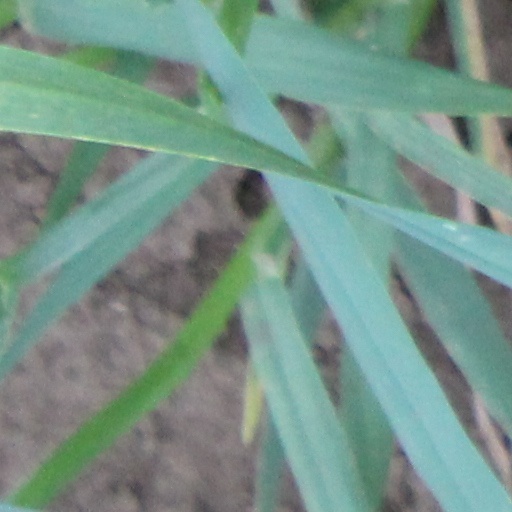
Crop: wheat